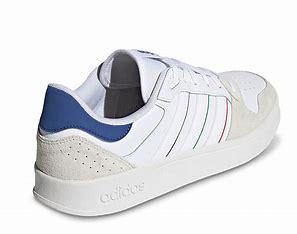
Brand: Adidas
Model: Breaknet